Life of Buddha in art

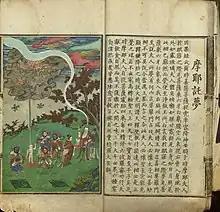
"Birth", from Baocheng's printed book, China,

After his Enlightenment, the Buddha remained meditating in the forest for seven weeks, with various incidents recorded in the biographies. In later Buddhist tradition, a set of "Seven Stations" developed, each lasting a week, where the Buddha spent a week meditating in seven different places (the sequence and descriptions vary somewhat). A week each was spent under the Bodhi Tree, looking at the Bodhi Tree, "walking on the jewelled path", "thinking in the jewelled chamber", and "meditating under a banyan tree". Modern prints from South-East Asia can show these as a group.